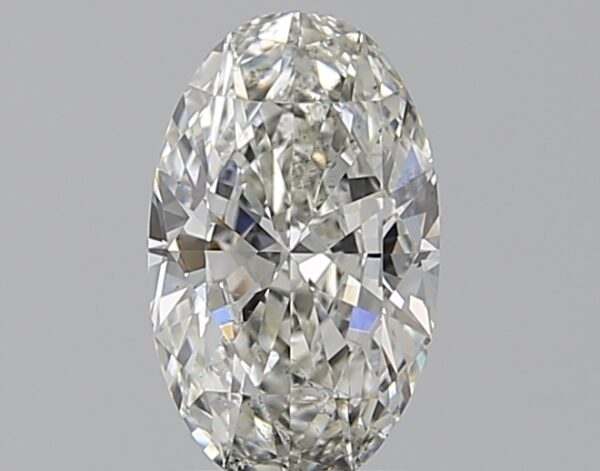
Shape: oval
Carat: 1.2
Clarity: SI1
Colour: H
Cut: EX
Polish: EX
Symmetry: VG
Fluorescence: N
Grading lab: GIA
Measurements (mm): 9.27 x 5.66 x 3.35